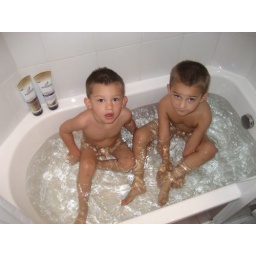
boys in tub